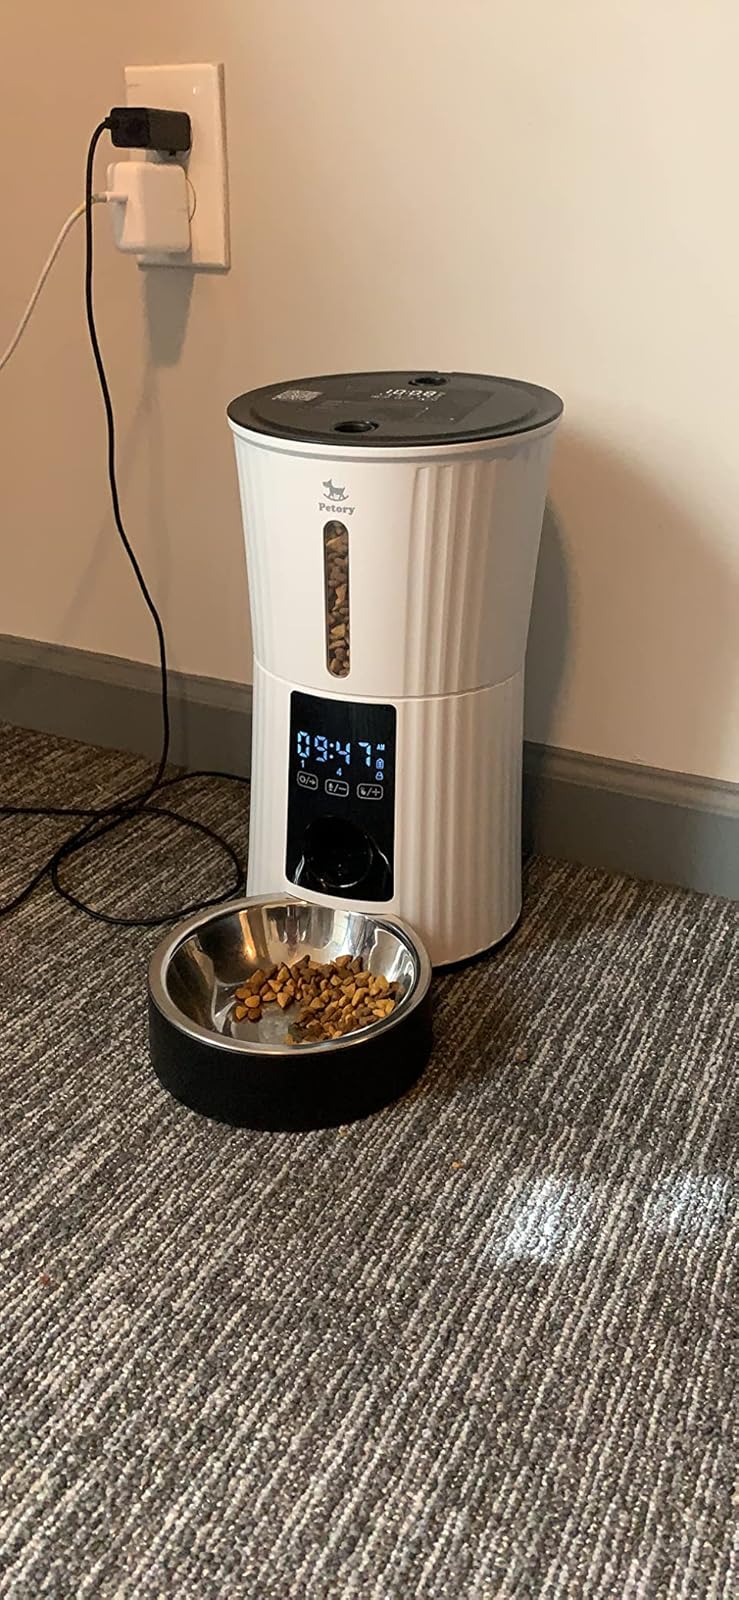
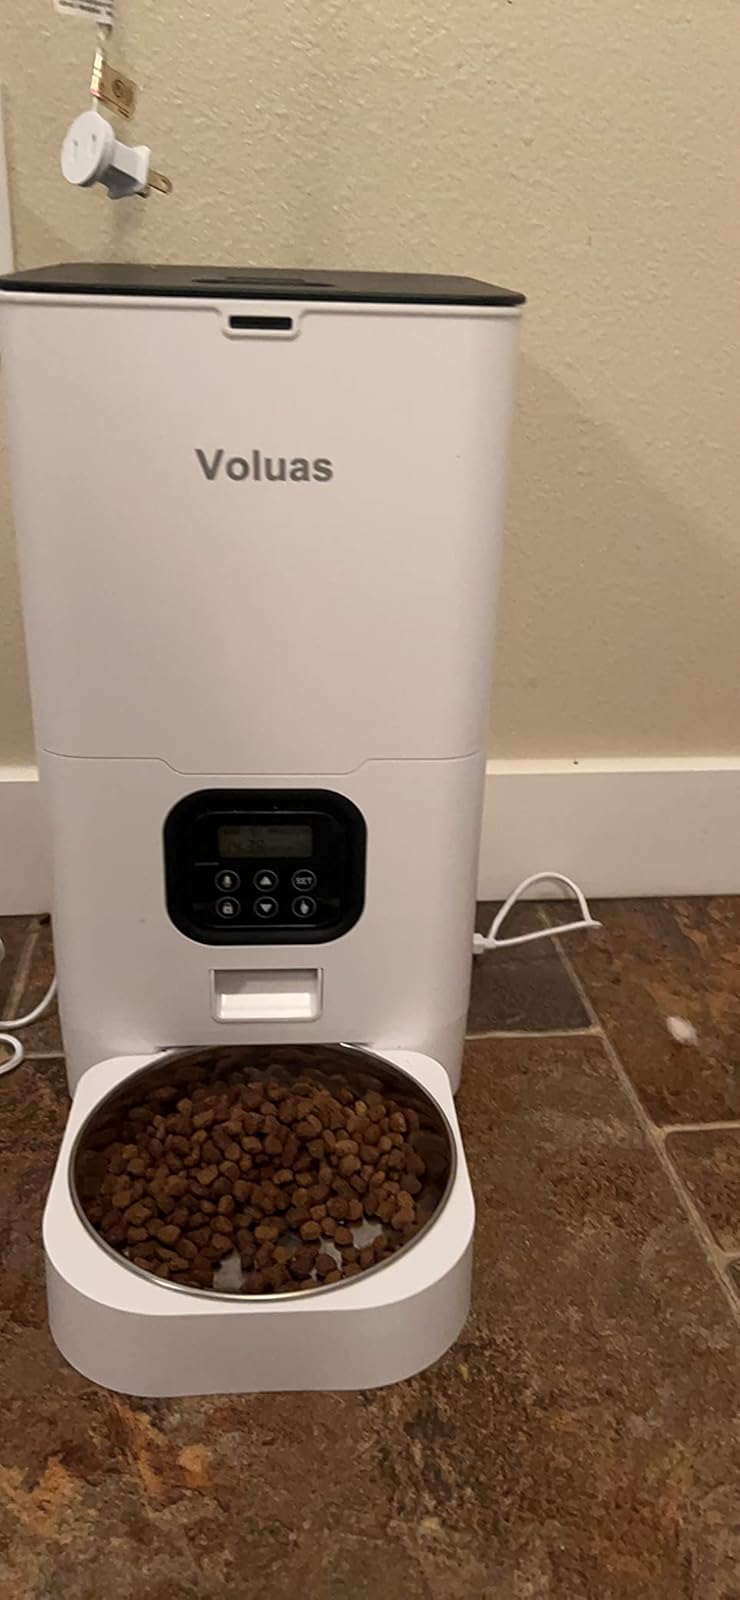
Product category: items_feeder
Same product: no